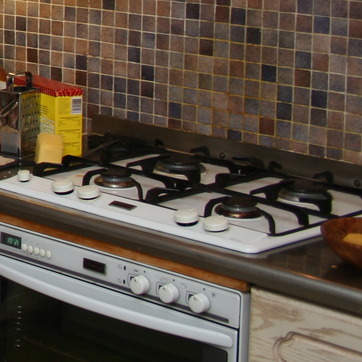
Material: metal